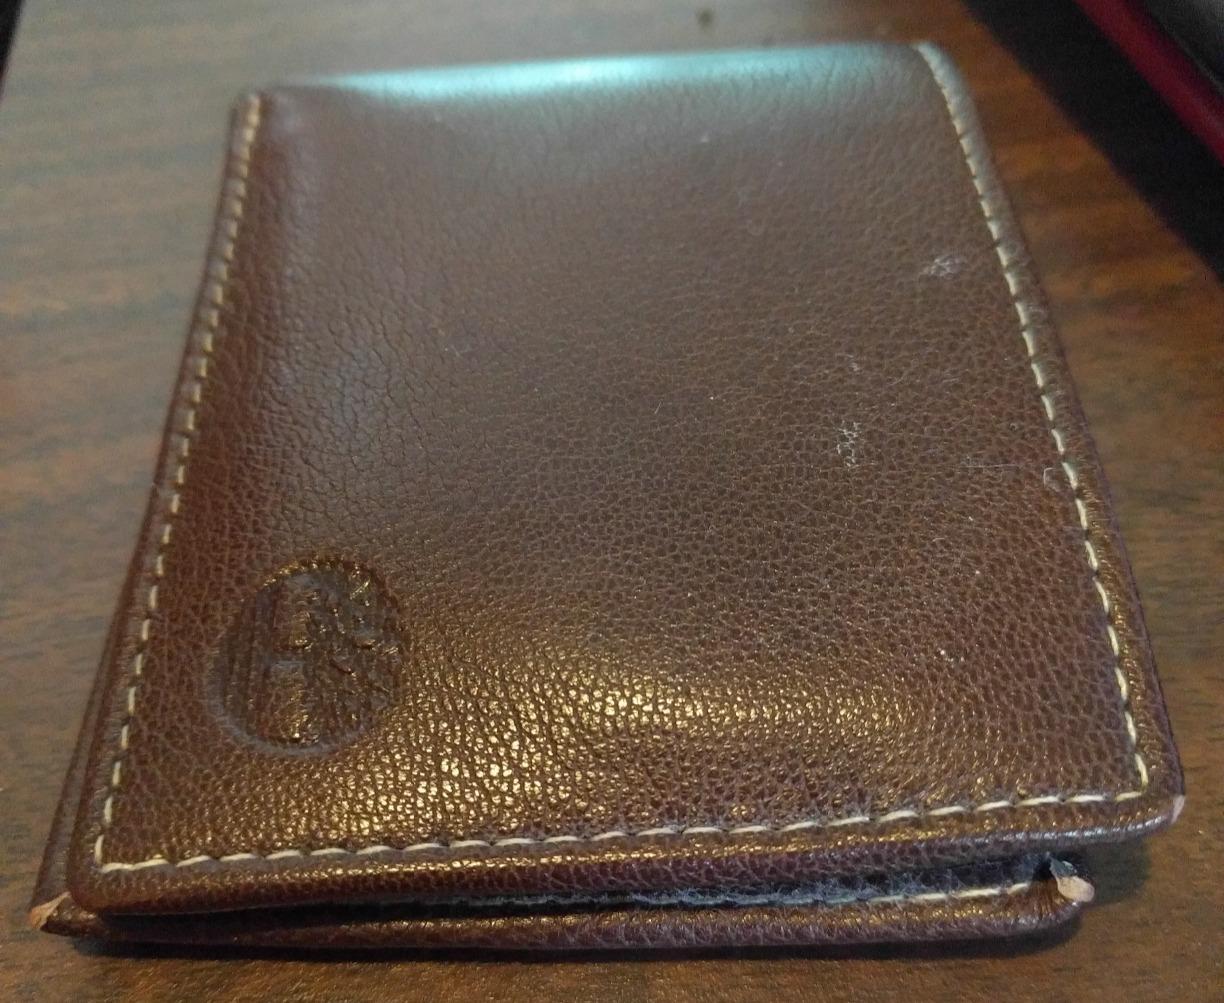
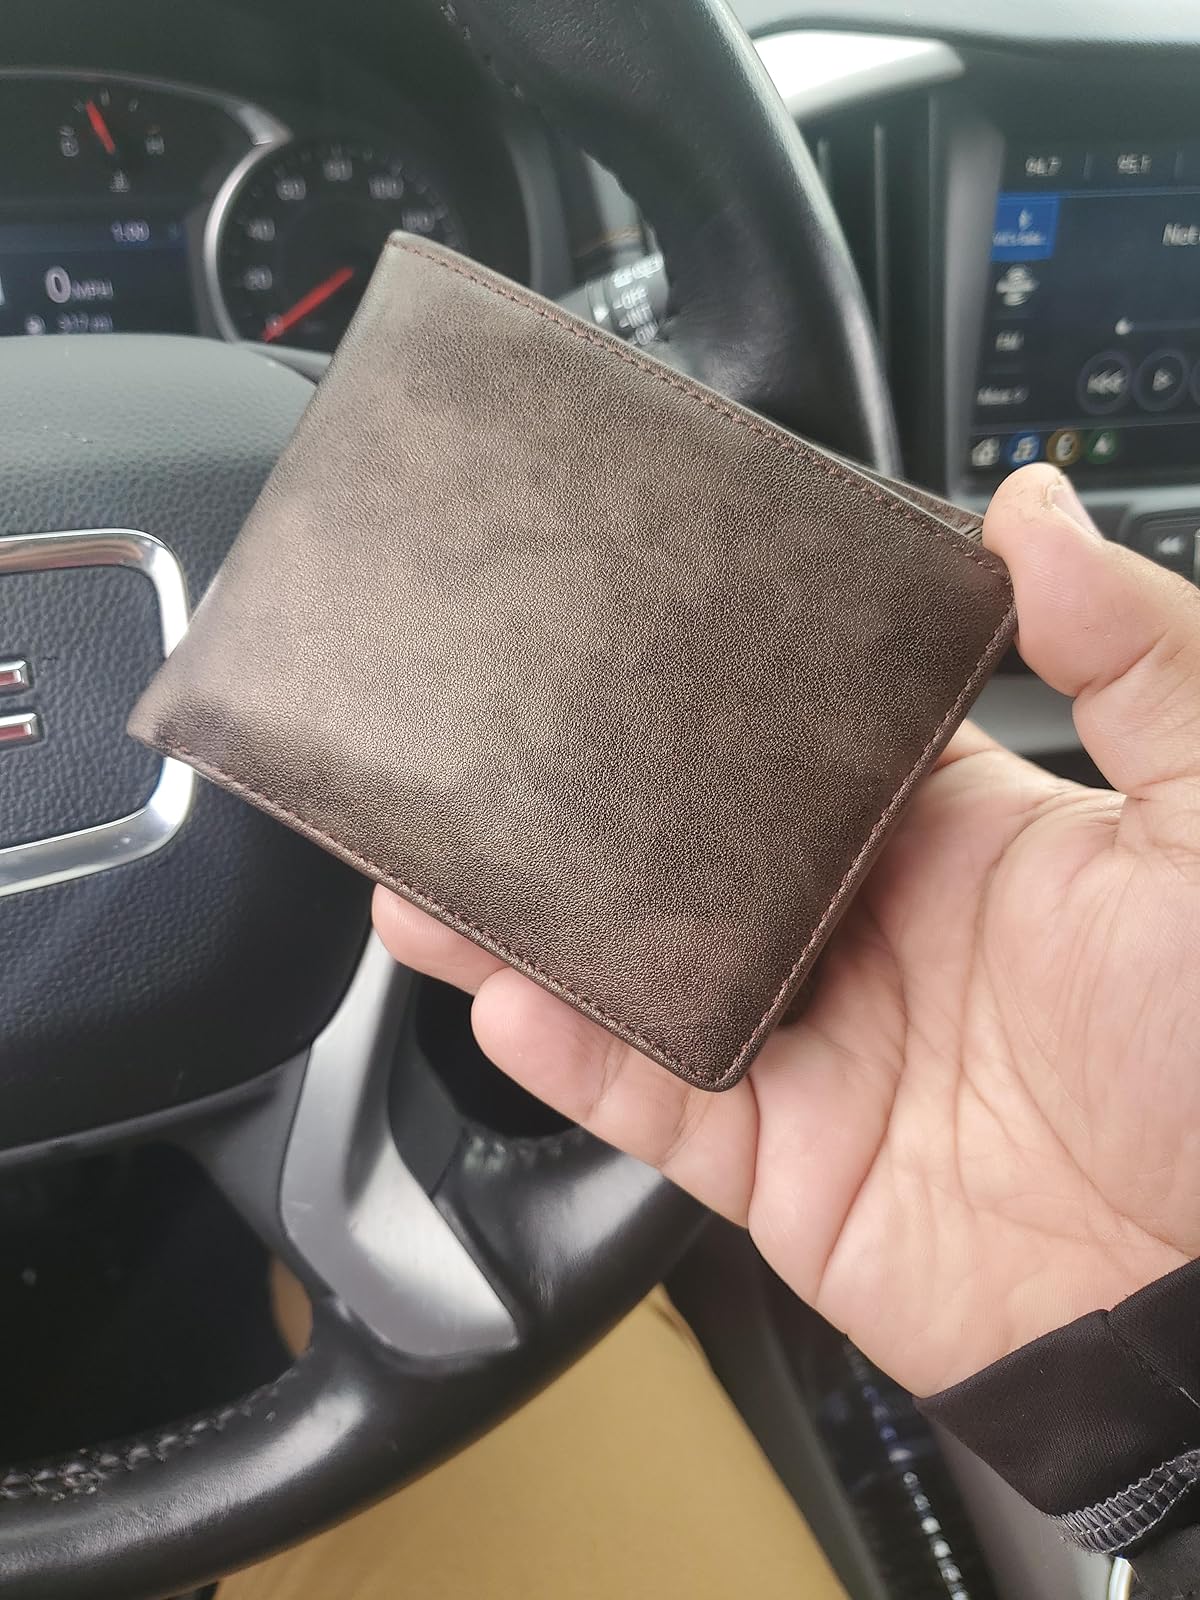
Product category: accessories_wallet
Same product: no